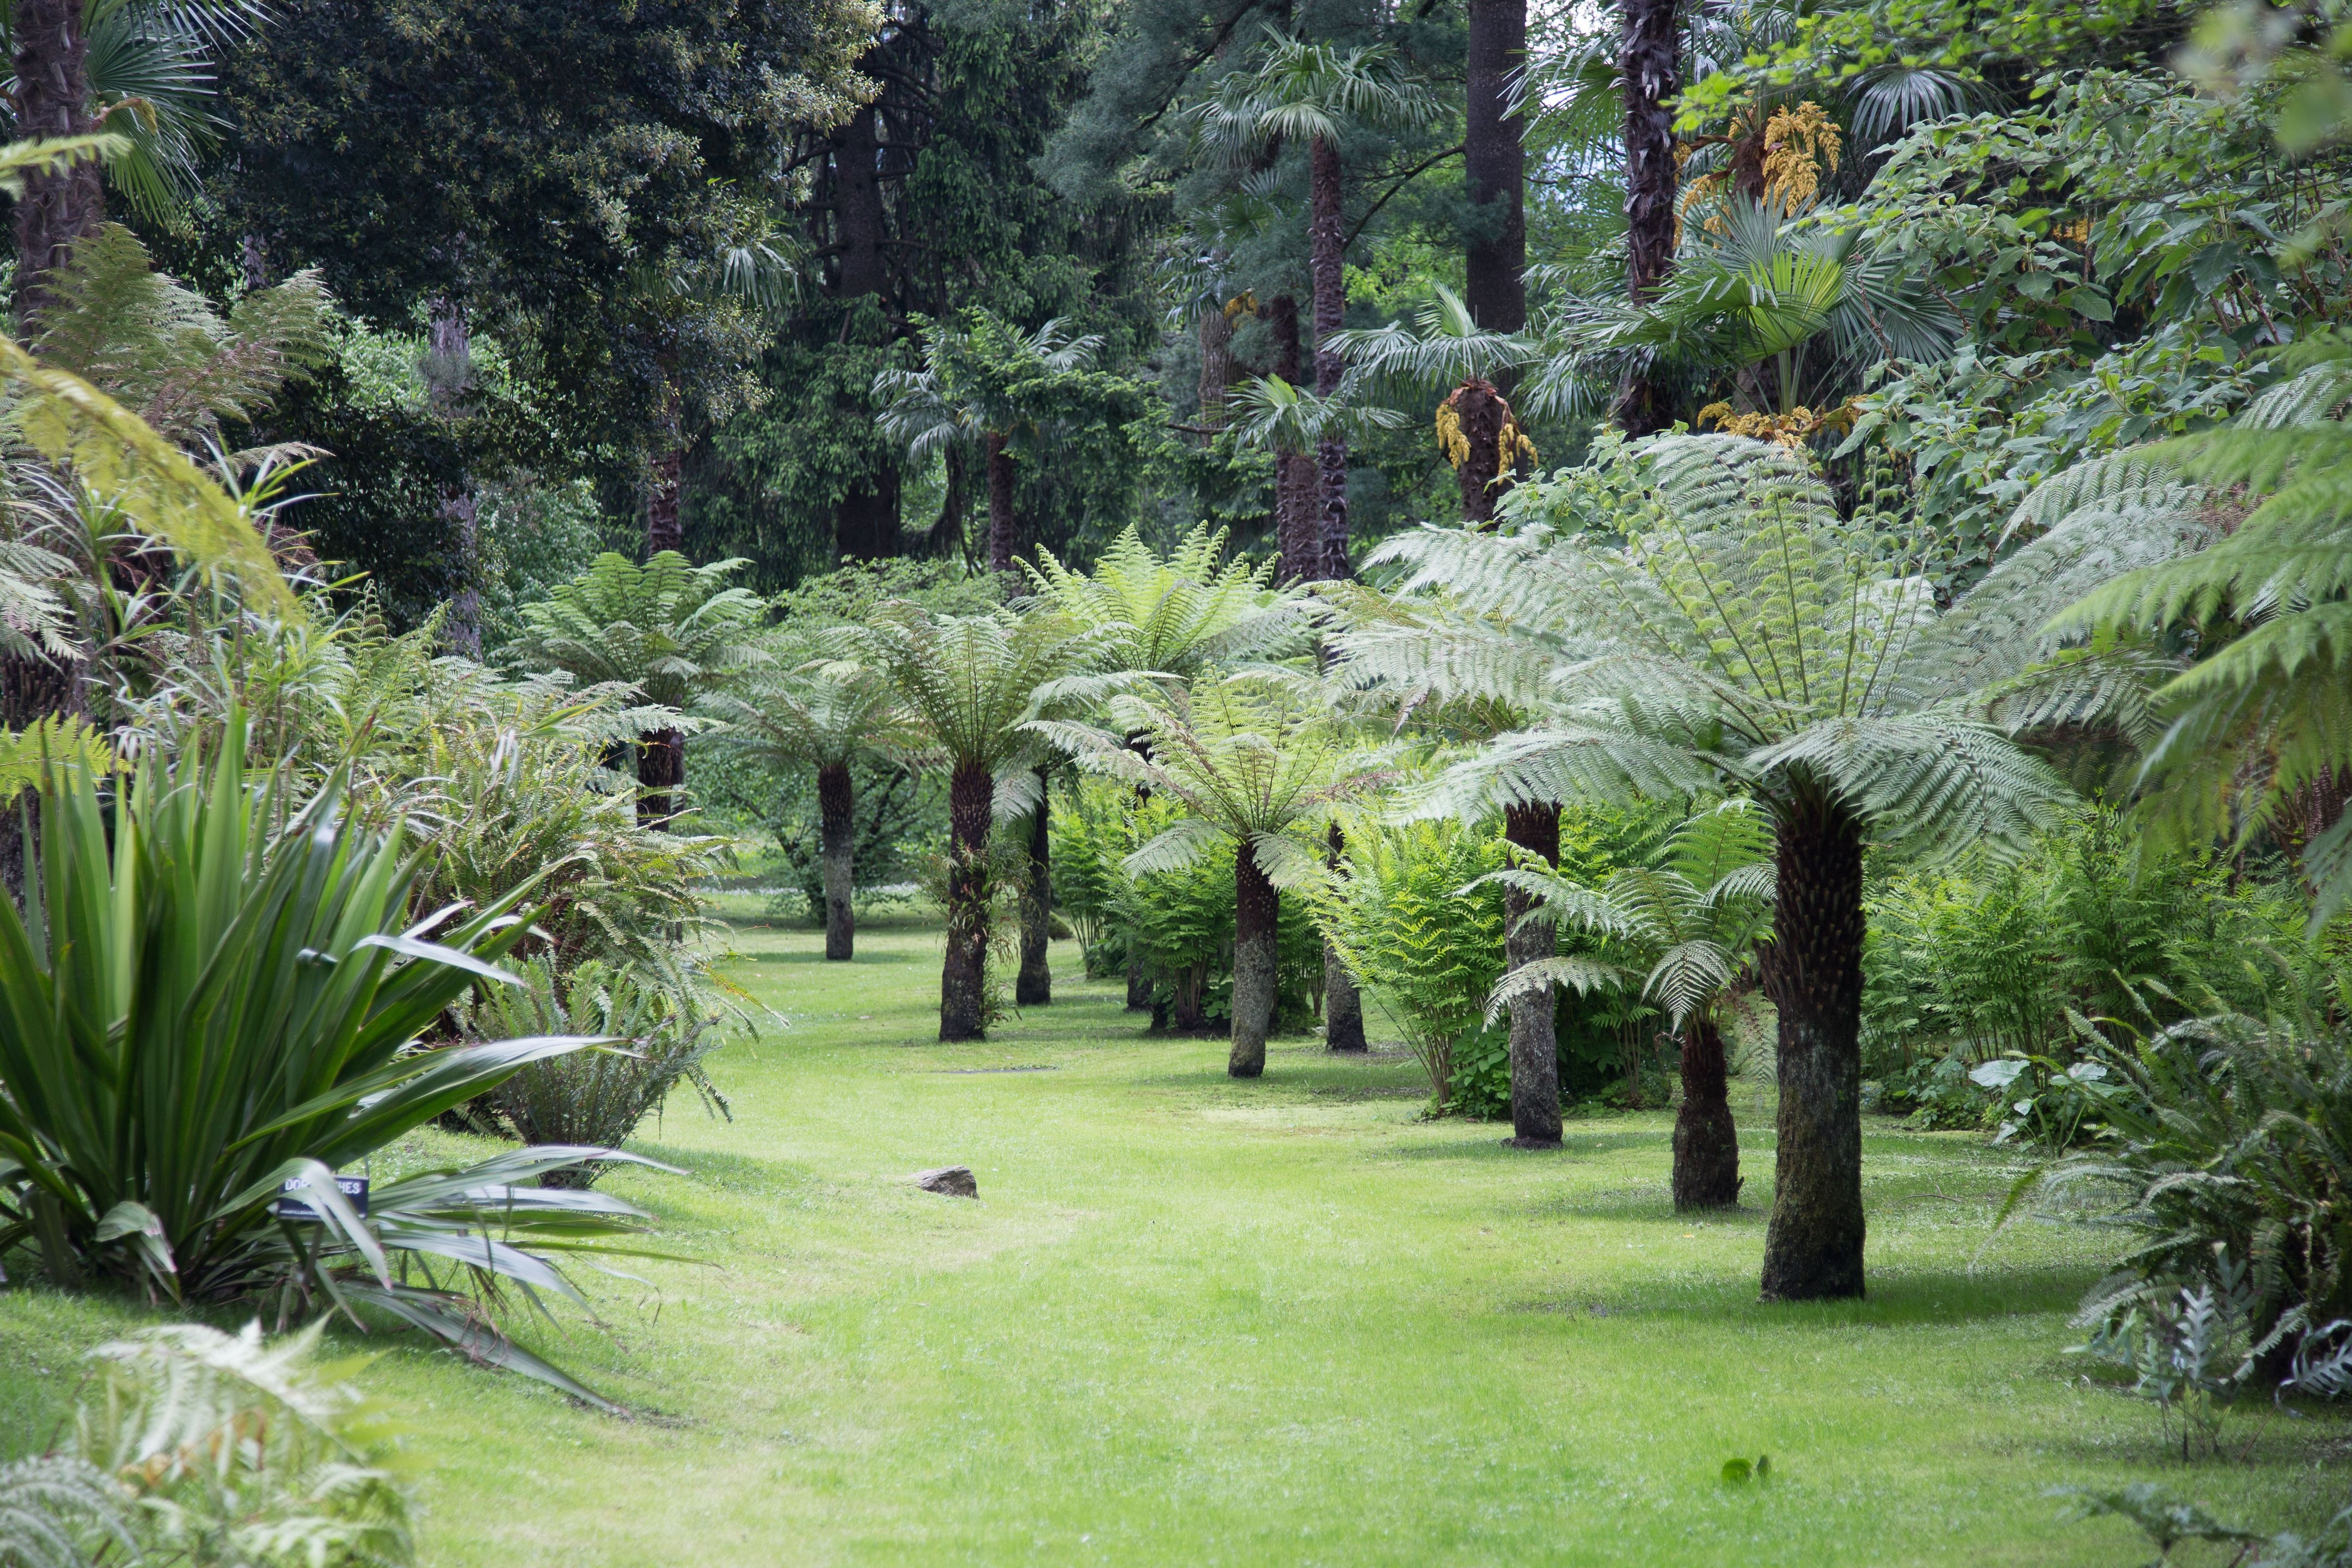
landscape, tree, structure, lawn, jungle, park, backyard, botany, garden, trees, landscaping, resort, rainforest, plantation, botanical garden, estate, yard, lago maggiore, verbania, villa taranto, sport venue, arecales, palm family, landscape architect